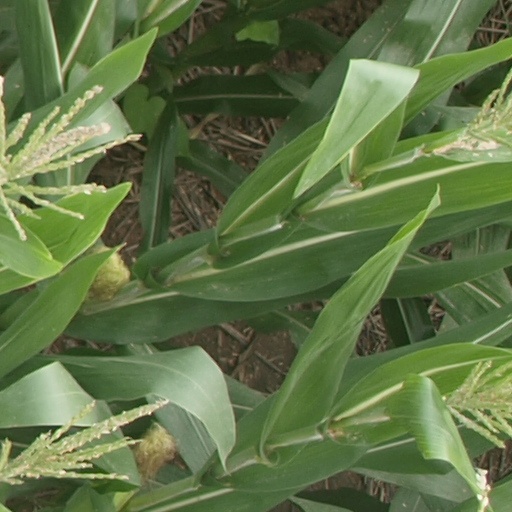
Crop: maize; corn